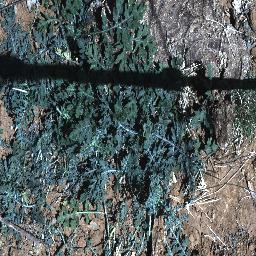
Label: parthenium